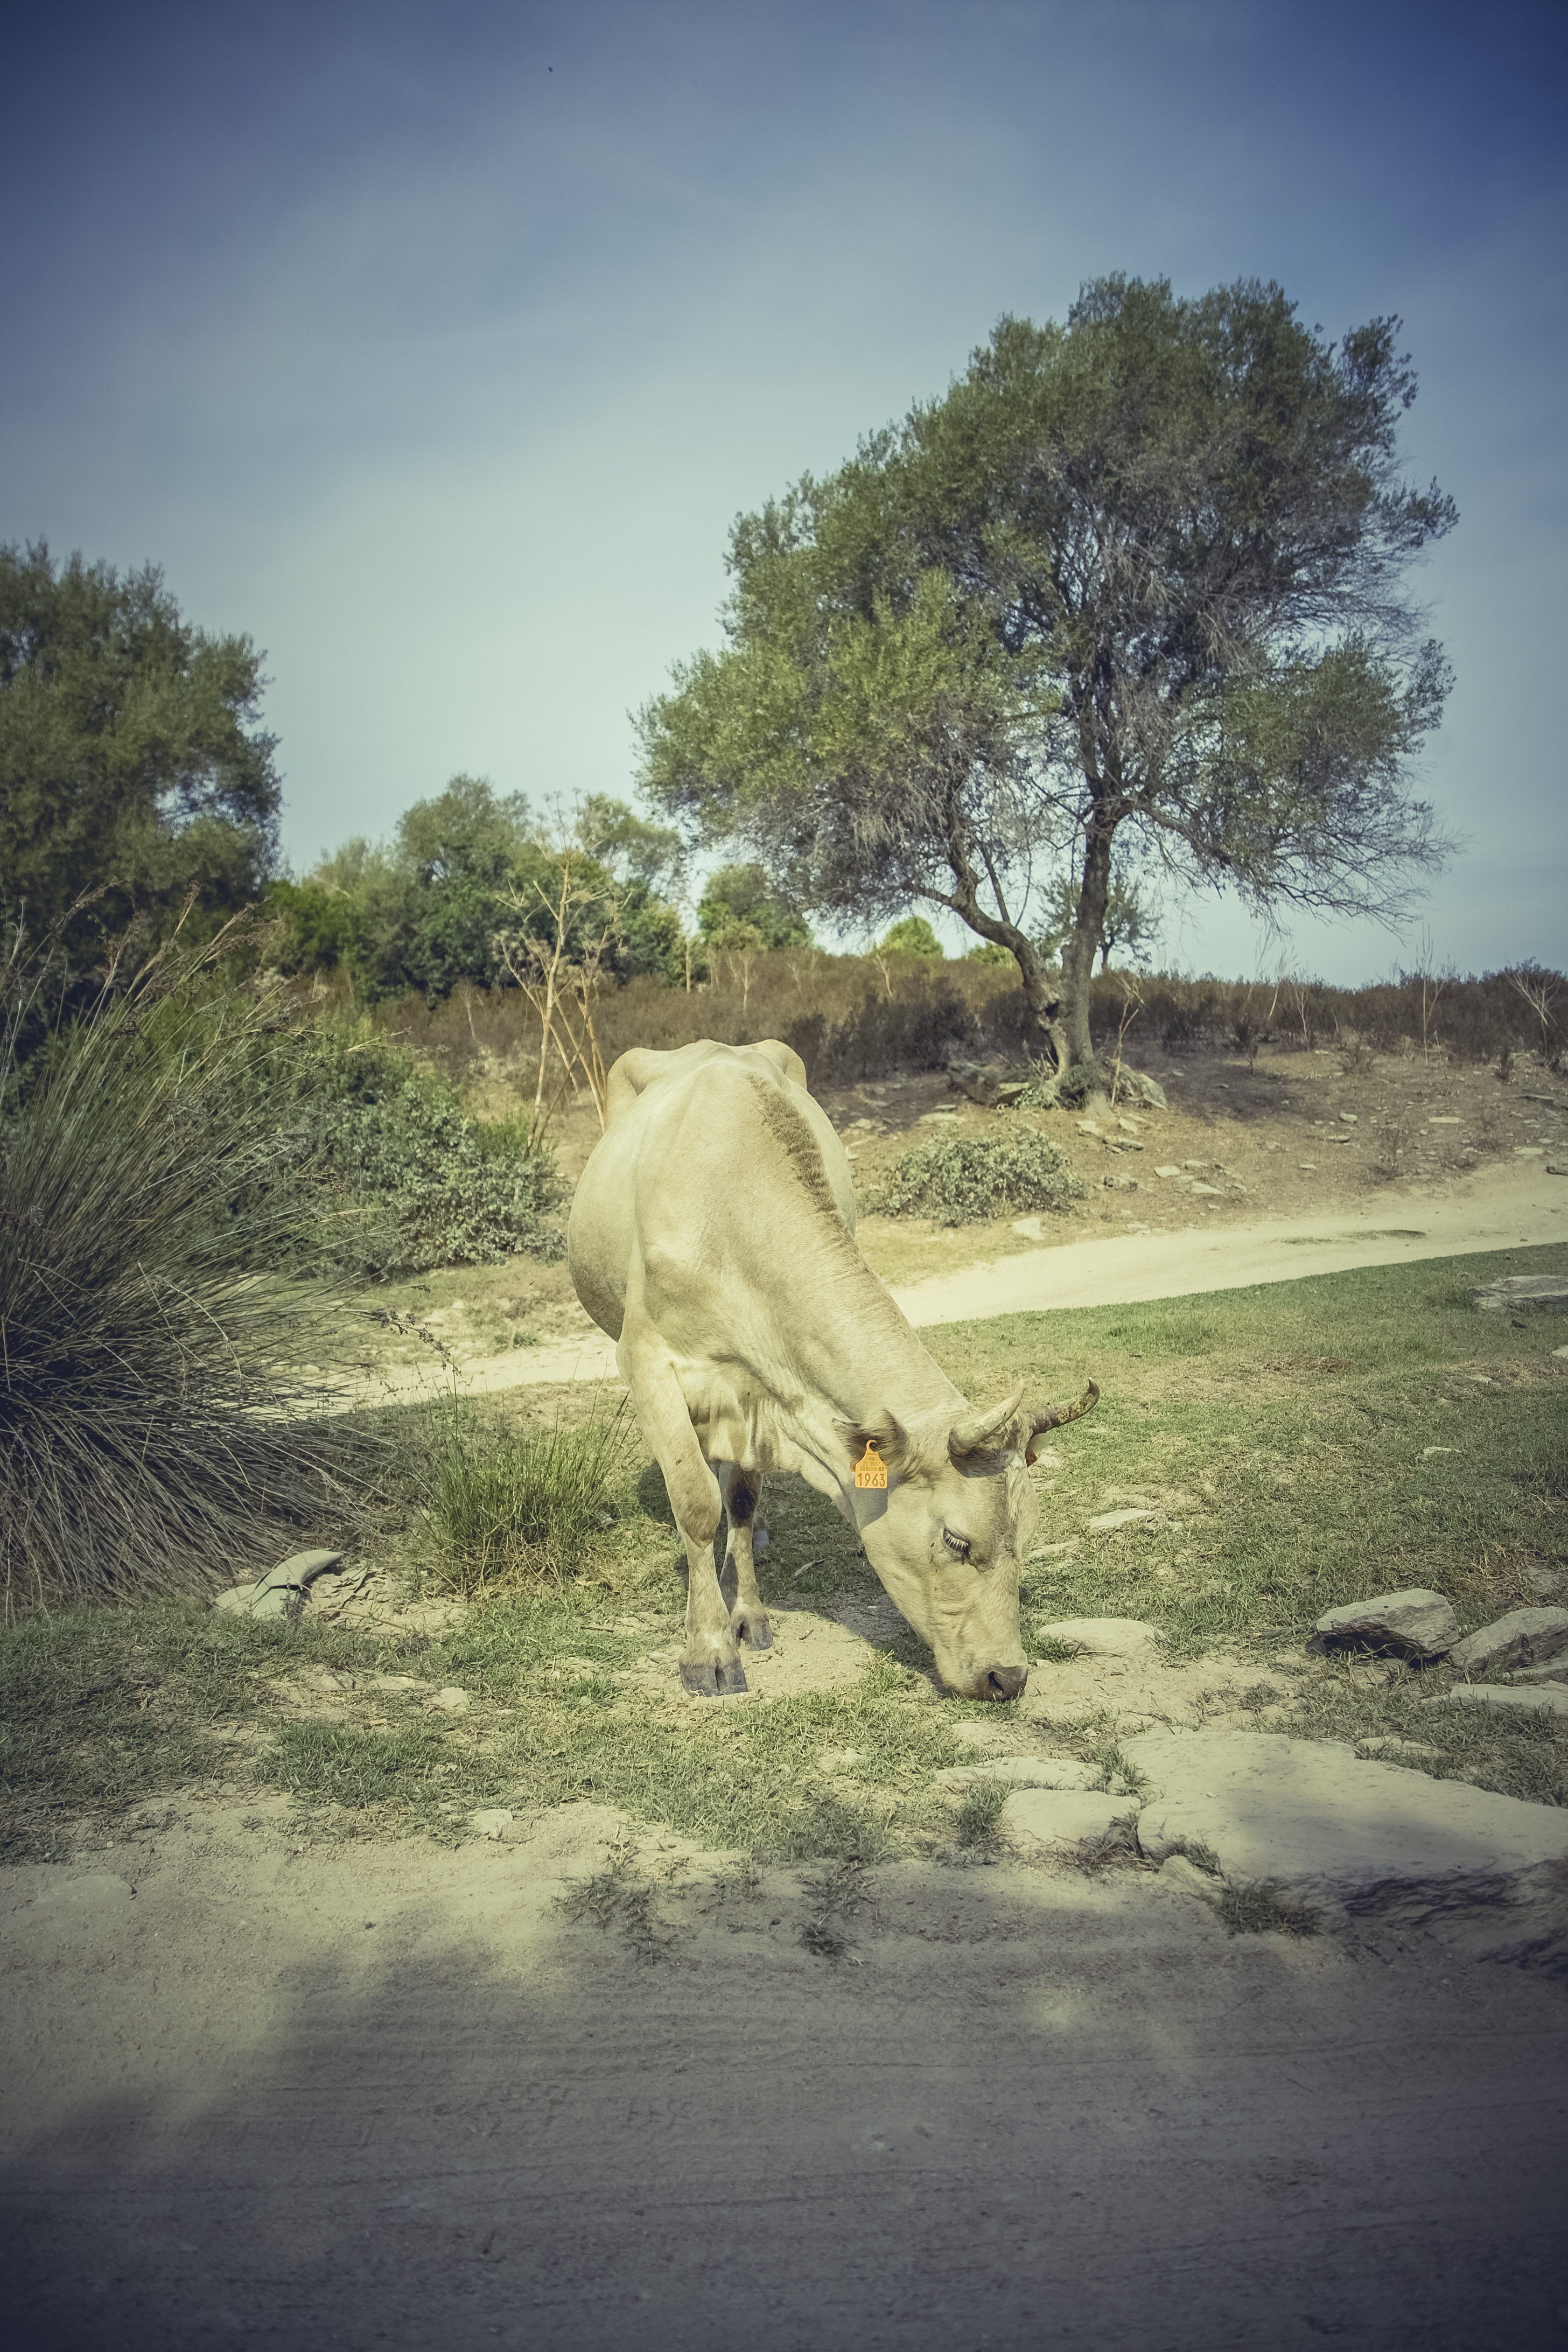
landscape, tree, water, nature, meadow, animal, wildlife, cow, cattle, pasture, livestock, brown, drink, agriculture, milk, beef, fauna, savanna, thirsty, cows, thirst, ruminant, rural area, domestic cattle, cattle breeding, dairy cows, potions, horse like mammal